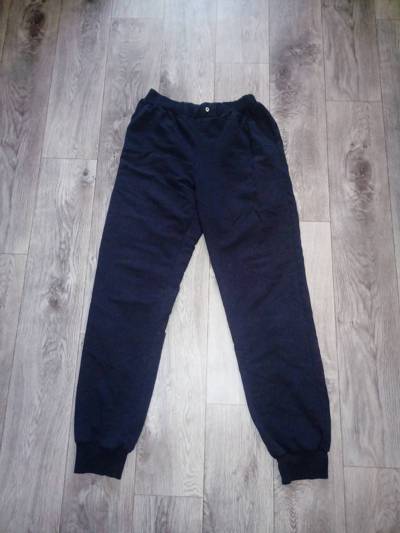
Waste category: clothes